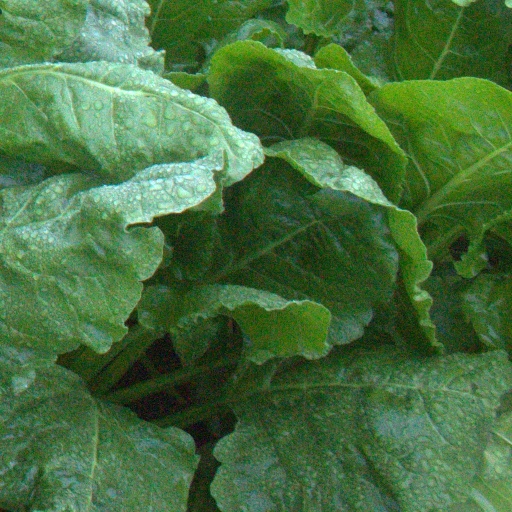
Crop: sugar beet